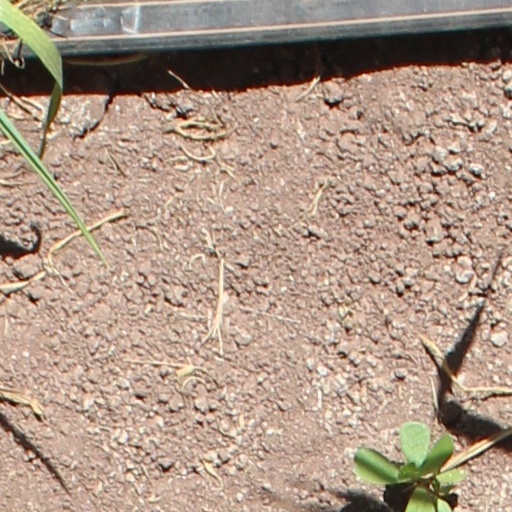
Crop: wheat